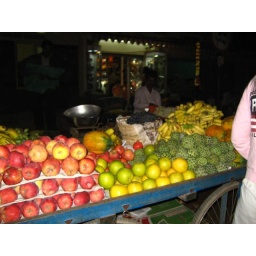
The wagon of fruits that always sits below the giant willow tree